Albufera de València

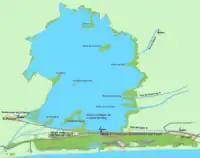
Map: "Albufera de València"

During the 2024 October floods in the province of Valencia, the lagoon received water both from the Rambla del Poyo on the north and the paddies flooded by the Magro on the south.